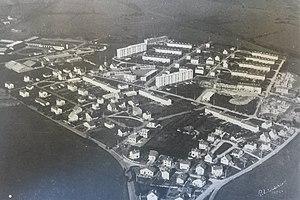
Quartier des Rêpes Vesoul (après urbanisation)
Les Rêpes est un quartier du nord de Vesoul construit entre 1956 et 1961, faisant partie du canton de Vesoul-2. Le quartier se compose d'une zone résidentielle et d'une zone industrielle.